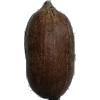
Label: Nut Pecan 1